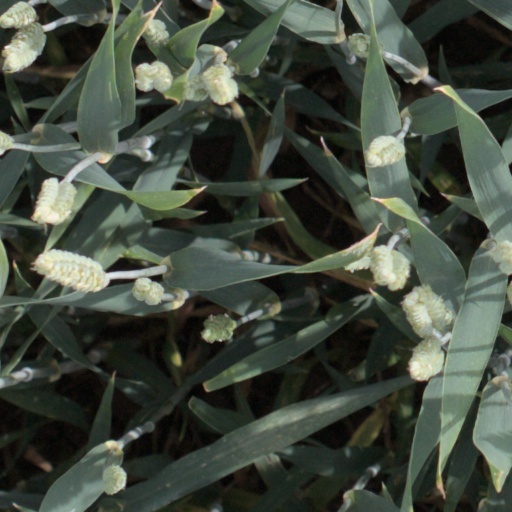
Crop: wheat